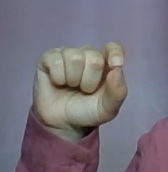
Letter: fa